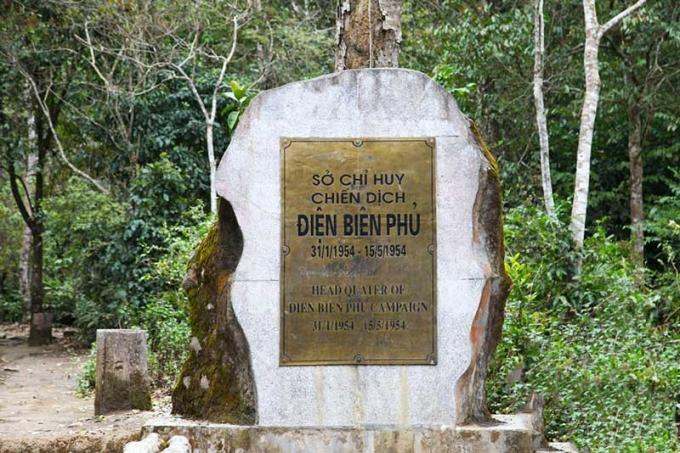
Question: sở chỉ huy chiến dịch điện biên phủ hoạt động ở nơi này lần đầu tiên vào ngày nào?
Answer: sở chỉ huy chiến dịch điện biên phủ hoạt động ở nơi này lần đầu tiên vào ngày vào ngày 31/1/1954